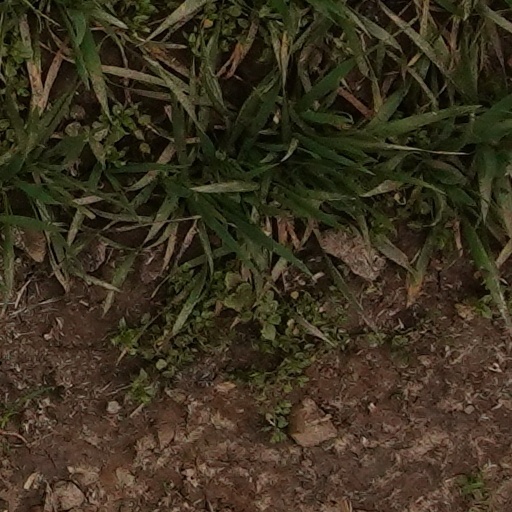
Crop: wheat